Shuttle Landing Facility

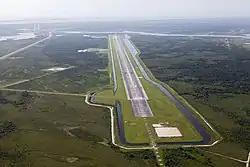
Aerial view of Shuttle Landing Facility in 2012

The Shuttle Landing Facility (SLF), also known as Launch and Landing Facility (LLF) , is an airport located on Merritt Island in Brevard County, Florida, United States. It is a part of the Kennedy Space Center and was used by Space Shuttle for landing until July 2011. It was also used for takeoffs and landings for NASA training jets such as the Shuttle Carrier Aircraft and for civilian aircraft.